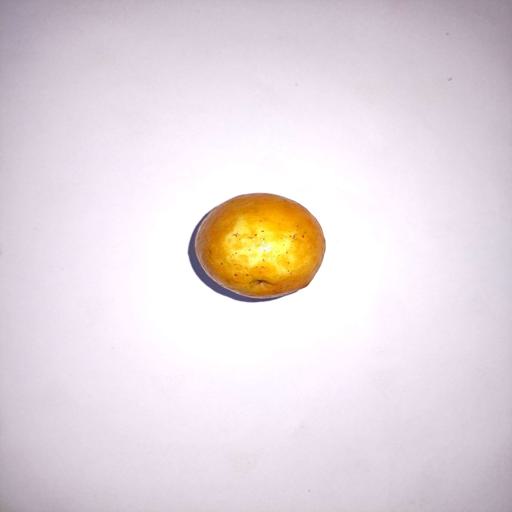
Label: healthy